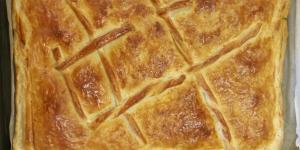
empanada de atun en hojaldre